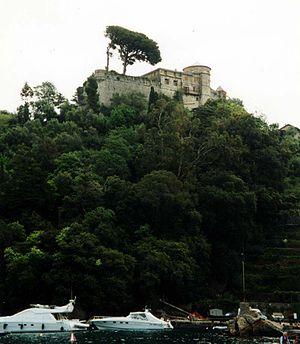
Portofino est une commune de la ville métropolitaine de Gênes en Ligurie, dont Tonio Latrij est le maire.